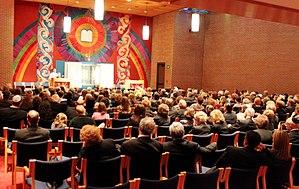
Le Temple d'Israël est une congrégation juive réformée de Memphis, dans le Tennessee. Il s'agit de la seule synagogue réformée de Memphis, la plus ancienne et la plus importante congrégation juive du Tennessee, et l'une des plus grandes congrégations réformées aux États-Unis. Le temple est fondé en 1853 par des juifs pour la plupart allemands comme la « Congregation B'nai Israel ». D'abord dirigé par des hazzanim, le temple embauche en 1858 son premier rabbin, Jacob Peres, et loue son premier bâtiment, qu'il restaure avant de finalement l'acheter.